Banguela

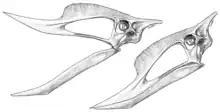
The specimen reconstructed as a dsungaripterid by Jaime Headden

"Banguela" has an estimated skull length of about and wingspan of over . The symphysis, with a preserved length of , curves upwards and has a relatively short depression at its upper rear end. The front upper edge of the symphysis is sharp. The front bottom edge is sharp too but lacks a true crest. There are no teeth or tooth sockets present in the fragment.